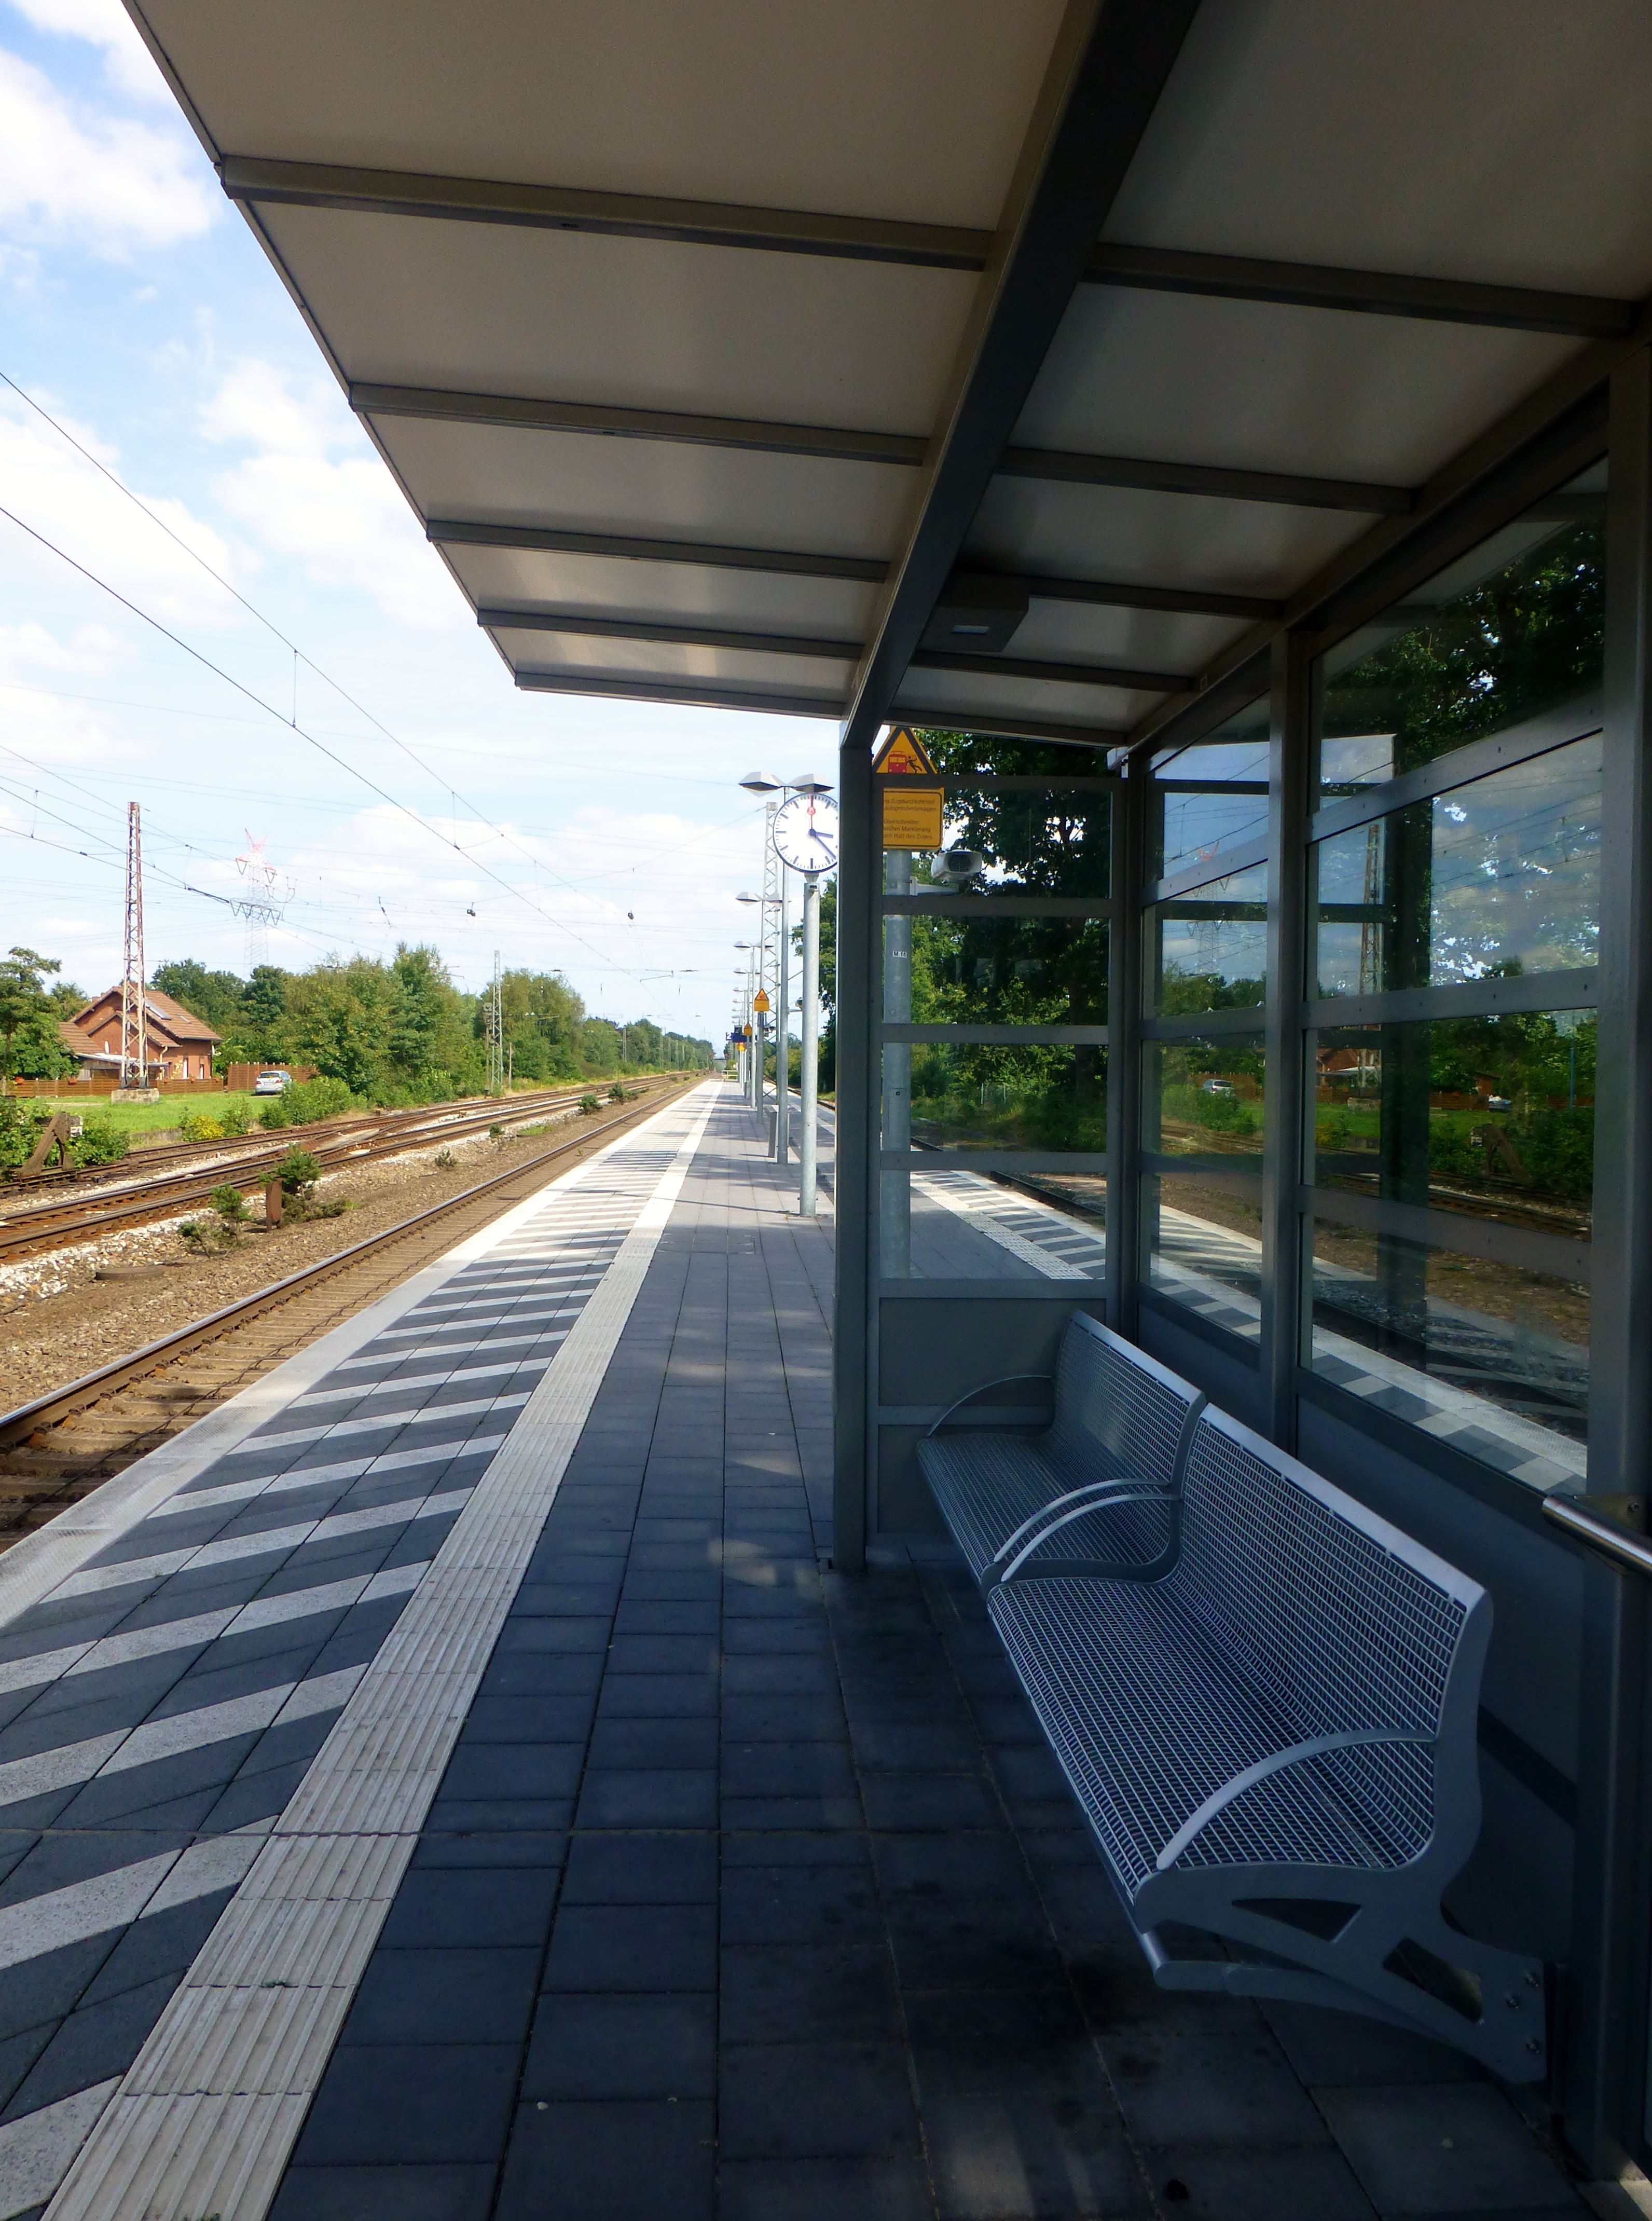
architecture, railway, walkway, transport, waiting, vehicle, platform, lane, public transport, departure, arrival, railroad track, railway station, seemed, gateway, gleise, public means of transport, rail traffic, residential area, in the train station, outdoor structure